Abbey of Saint-Hubert

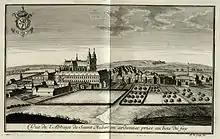
An 18th-century view of Saint-Hubert

The monastery was founded in the village of Andage in 687 by Pepin of Herstal and his wife, Plectrude, for the monk Bergis. It was dedicated to St Peter.